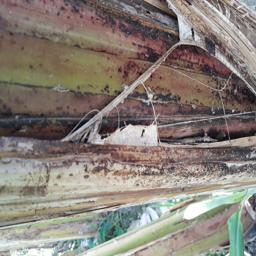
Label: BACTERIAL SOFT ROT